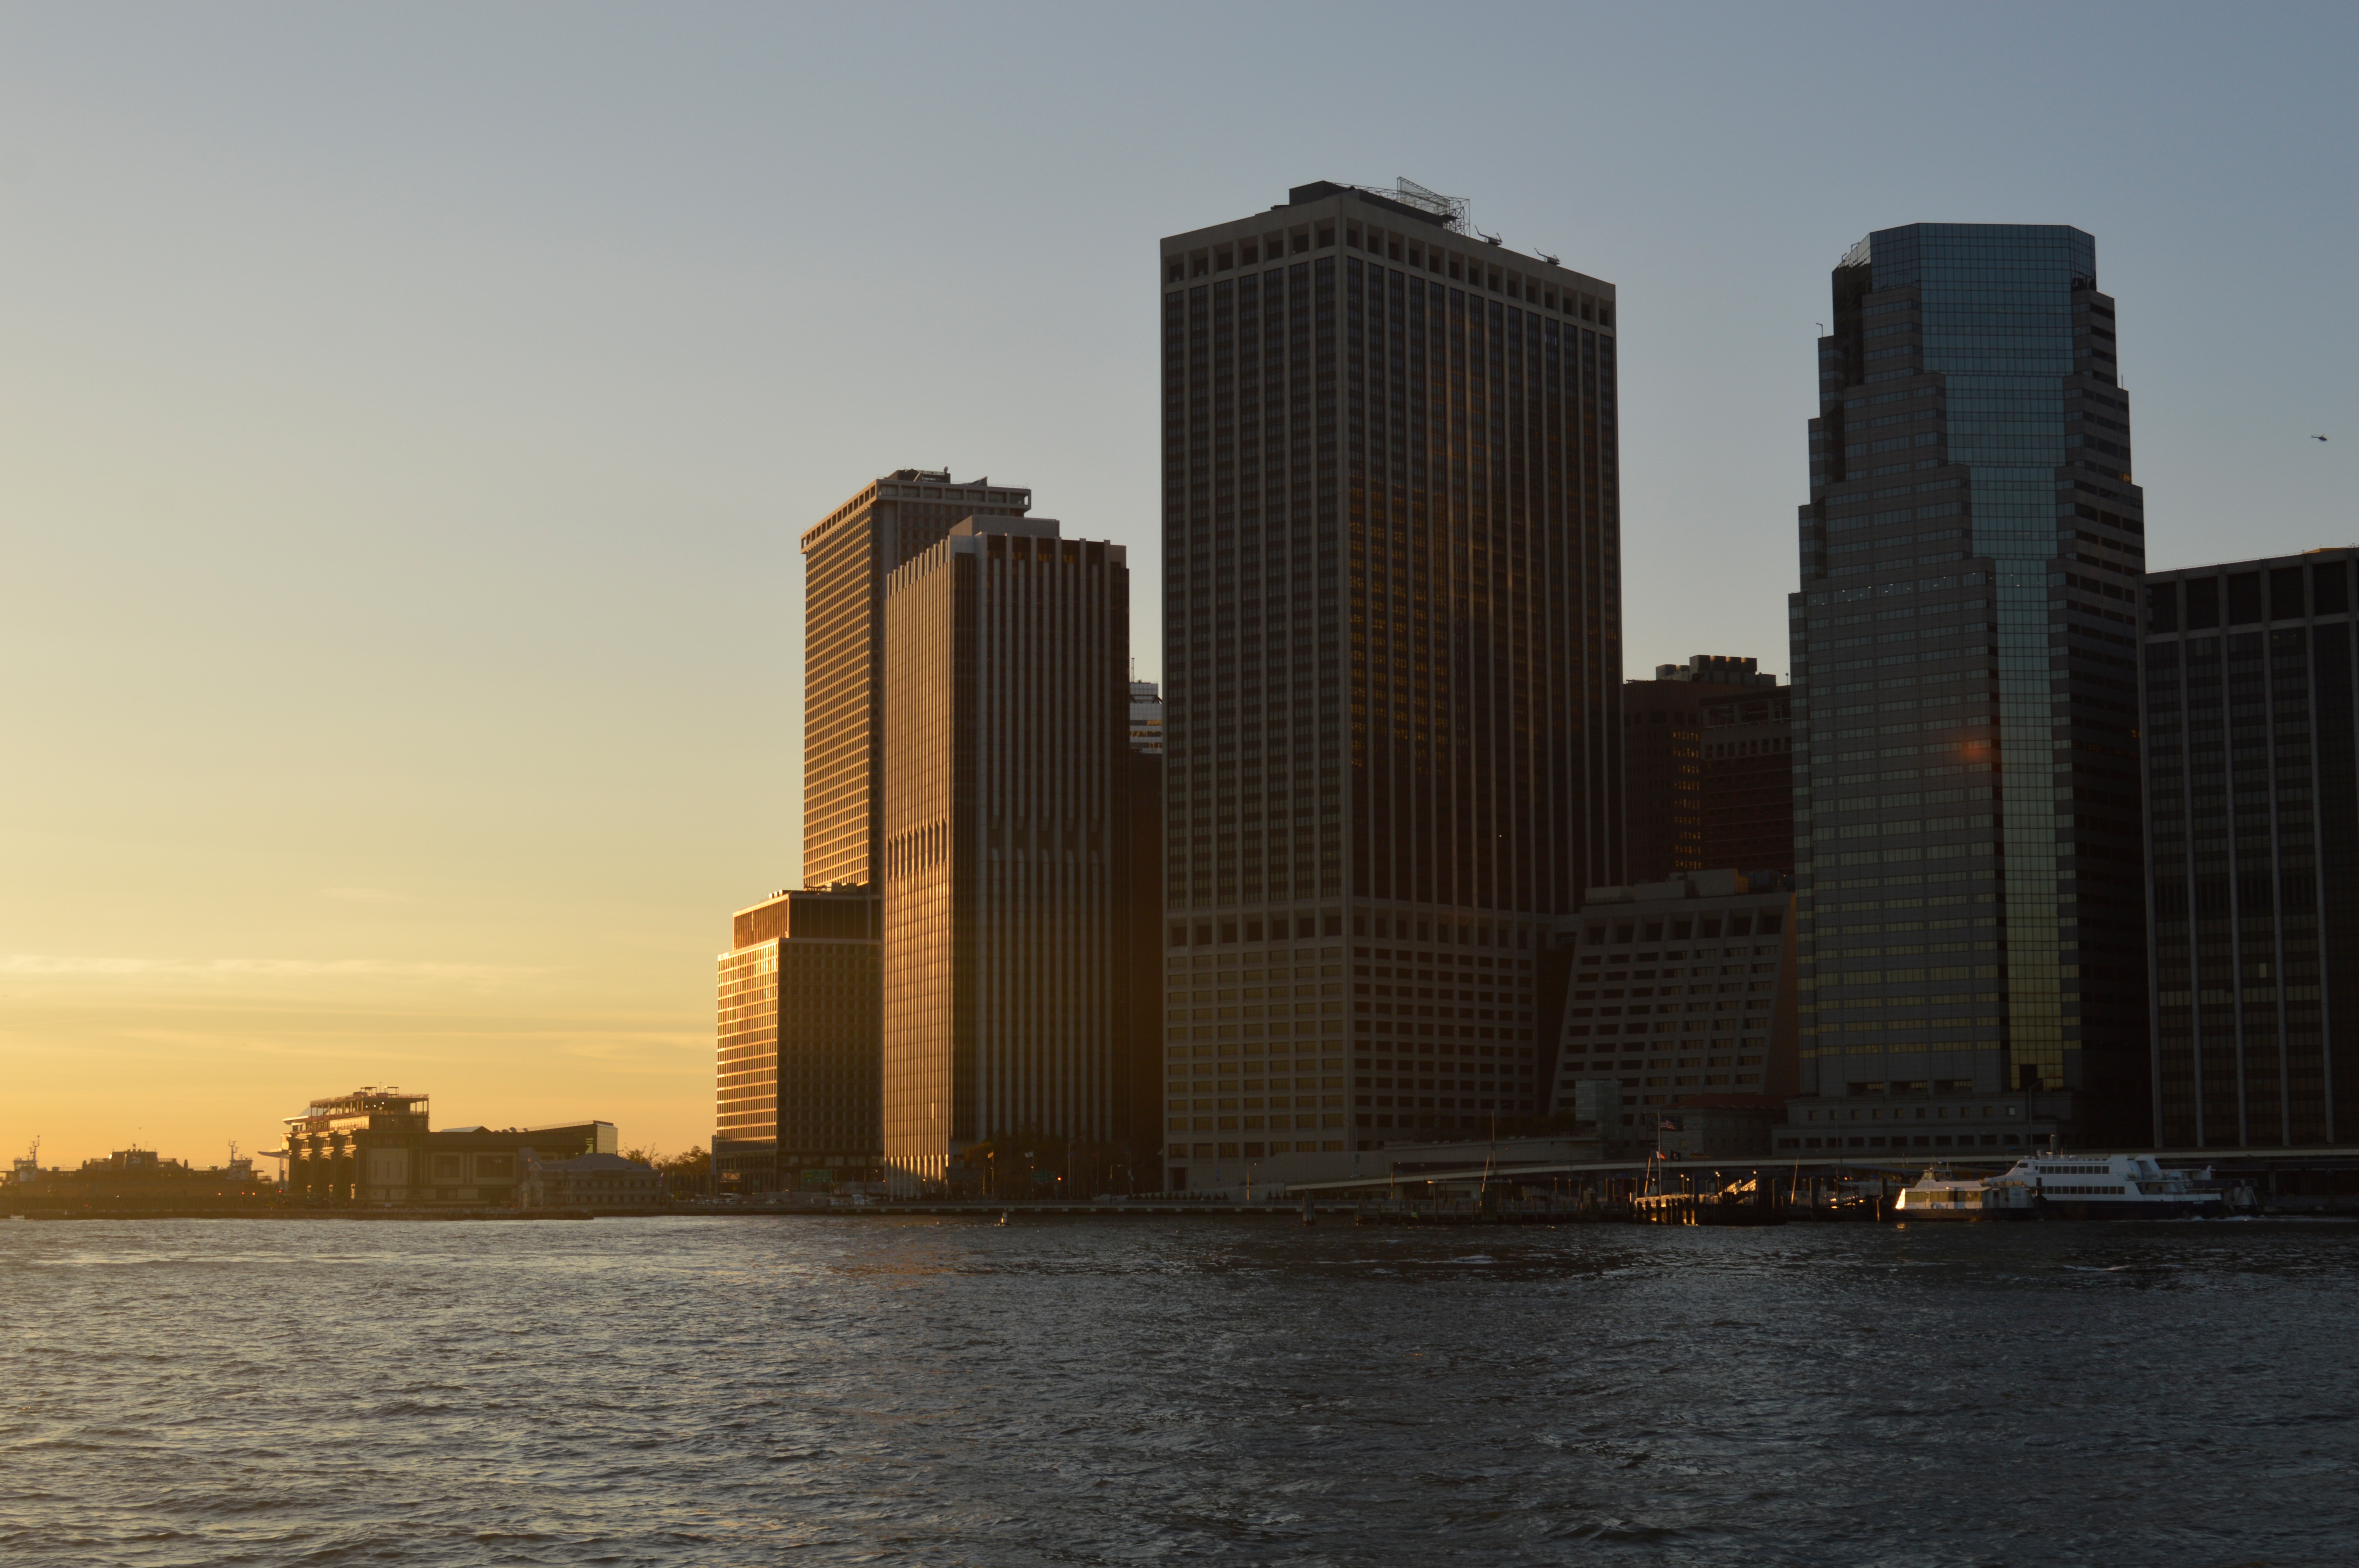
water, horizon, architecture, sunset, skyline, morning, dawn, city, skyscraper, new york, new york city, cityscape, downtown, dusk, evening, orange, reflection, tower, nyc, color, landmark, tower block, lights, clouds, ny, mood, abendstimmung, metropolis, evening sky, big city, urban area, atmospheric phenomenon, human settlement